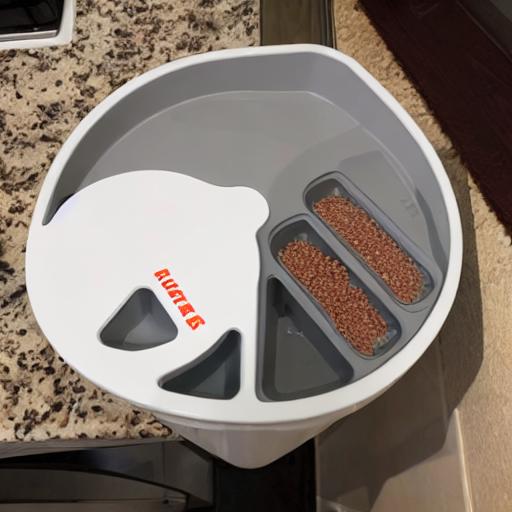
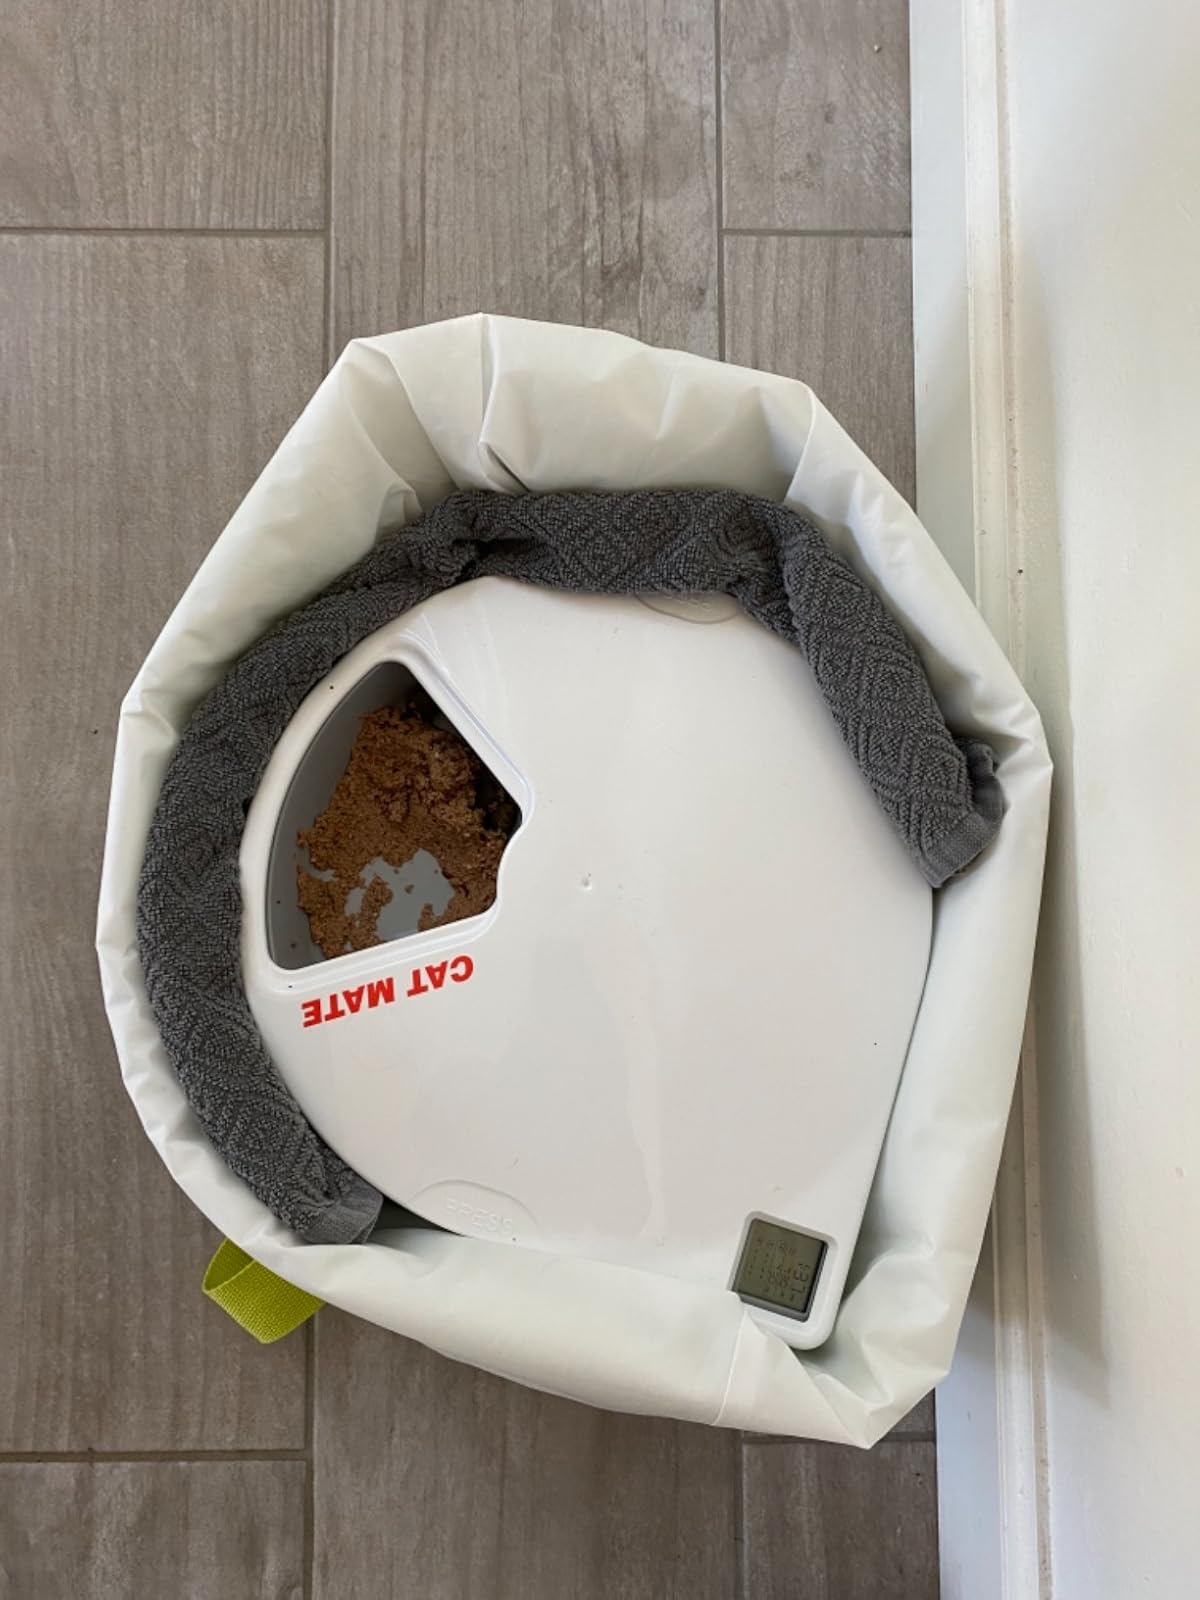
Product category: items_feeder
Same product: no